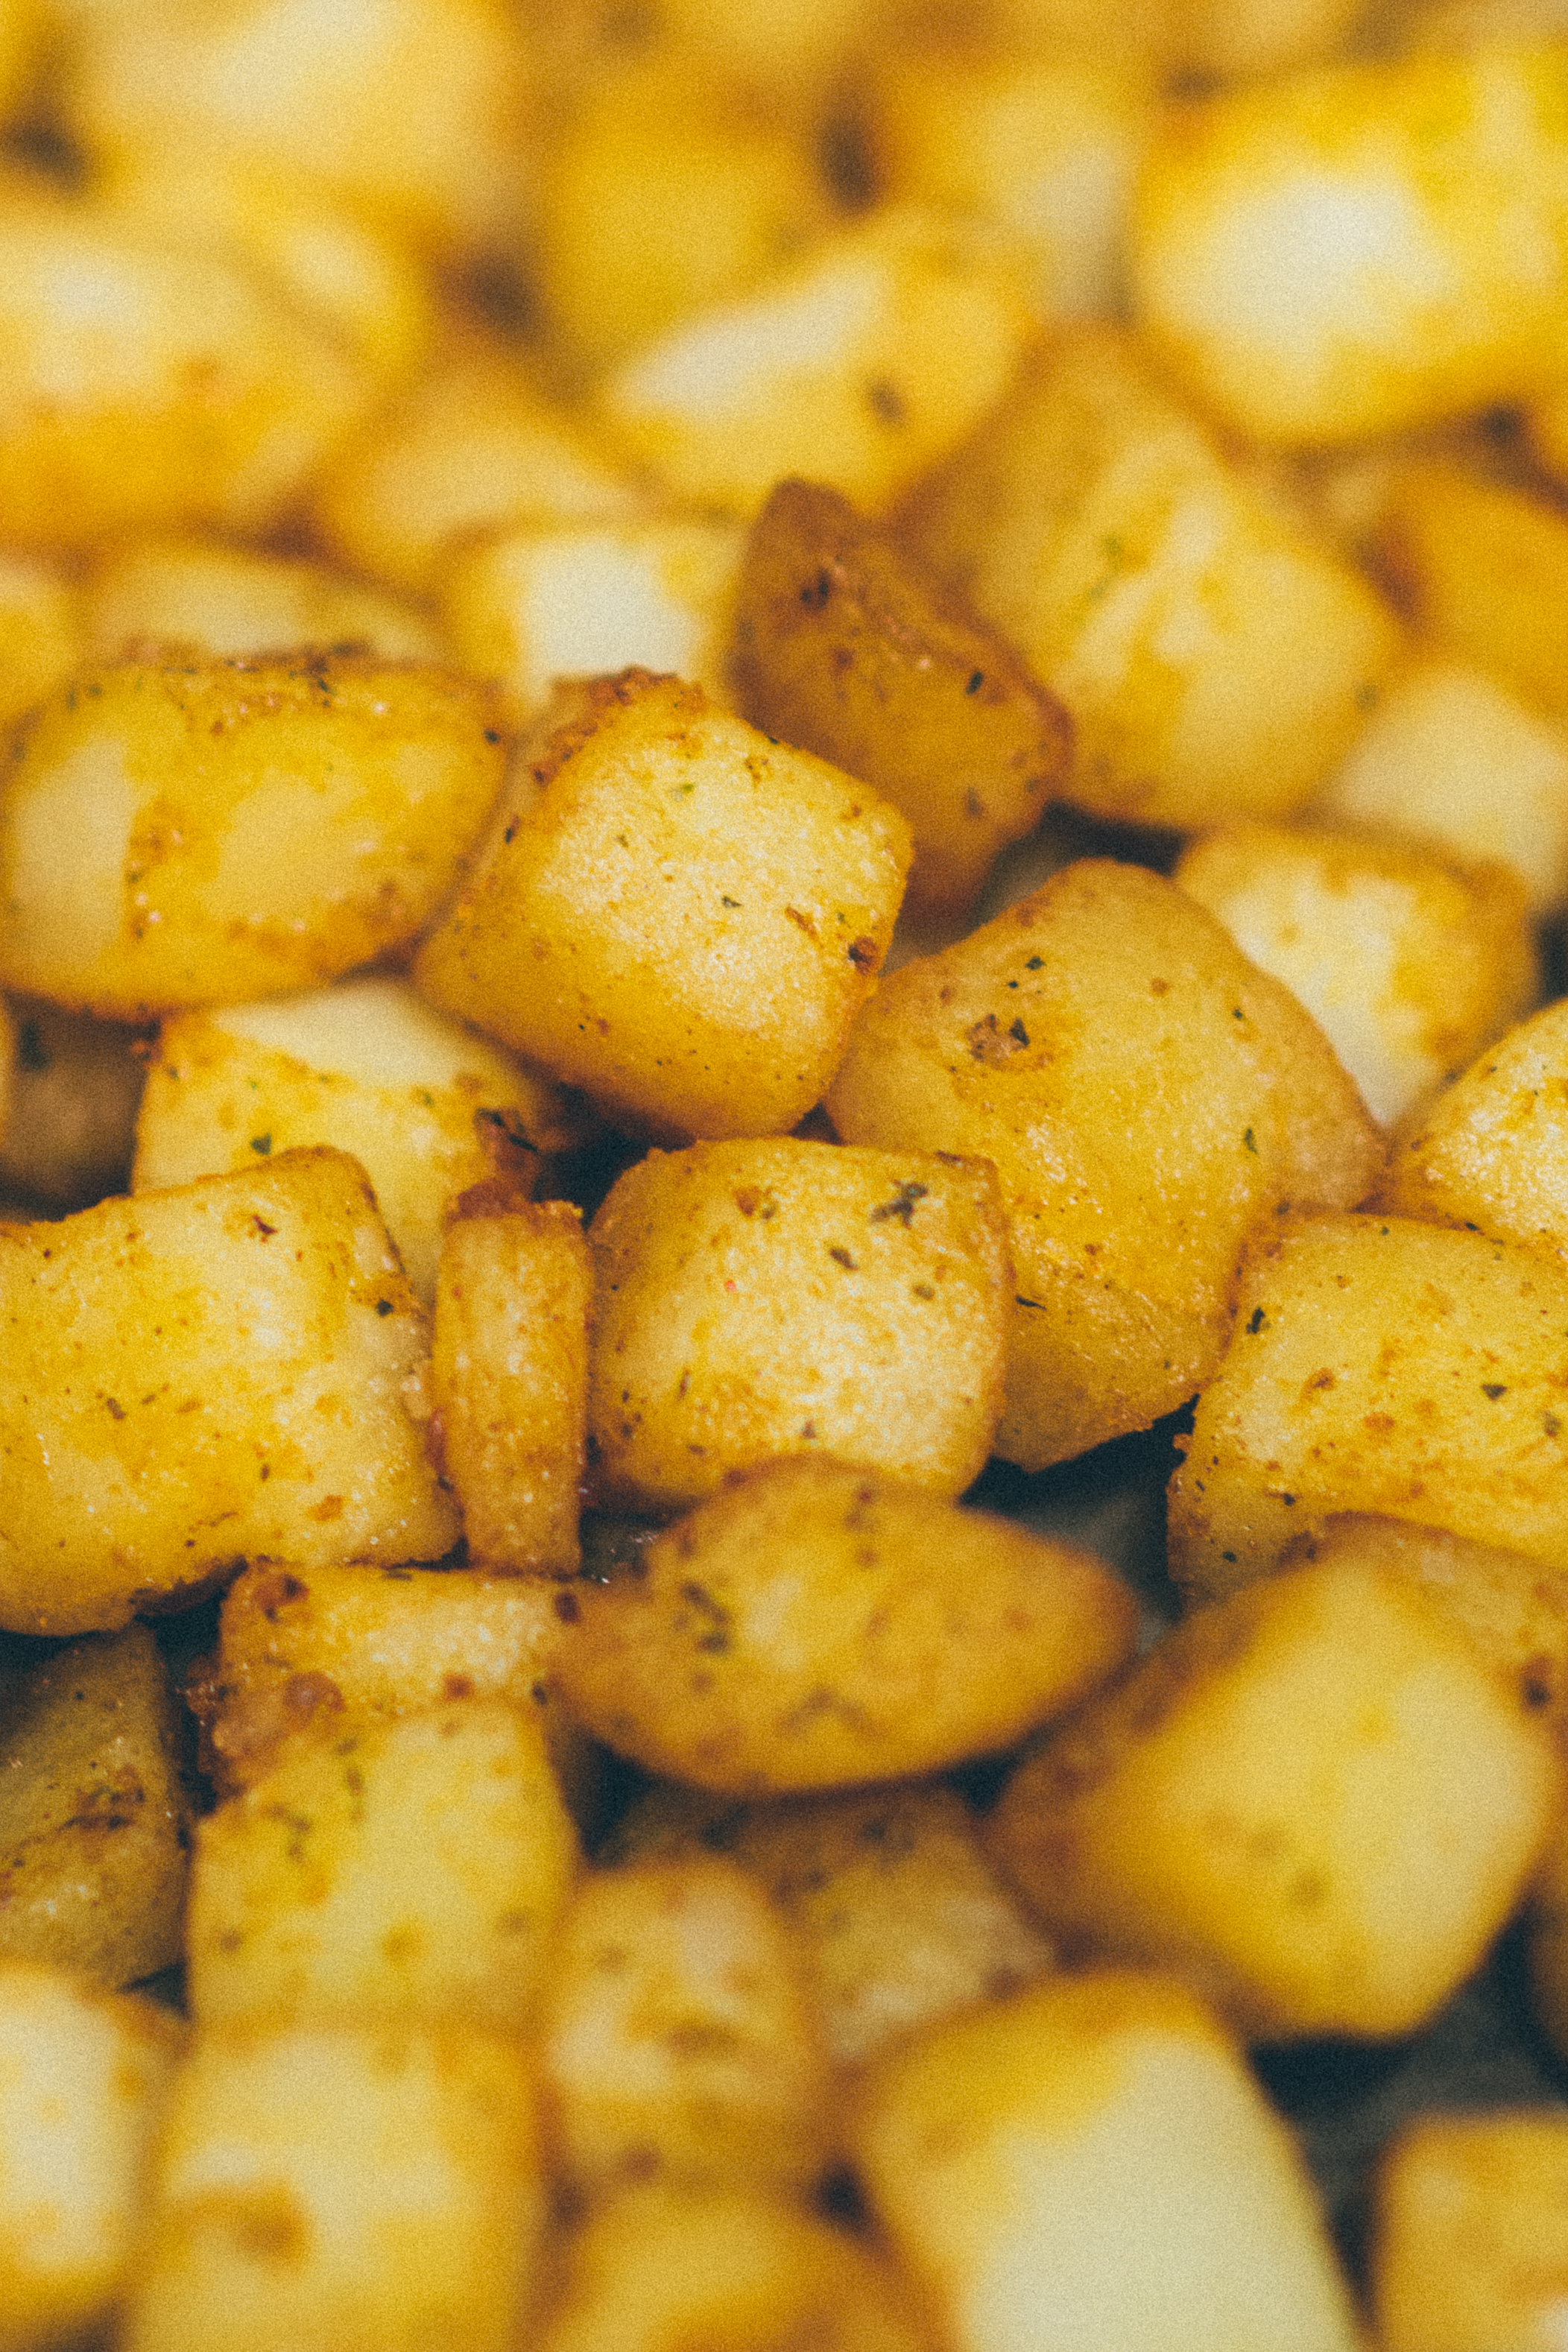
plant, dish, meal, food, produce, vegetable, lunch, potato, potatoes, roasted, french fries, flowering plant, root vegetable, land plant, potato and tomato genus, potato wedges